Roman Catholic Diocese of Cerreto Sannita-Telese-Sant'Agata de' Goti

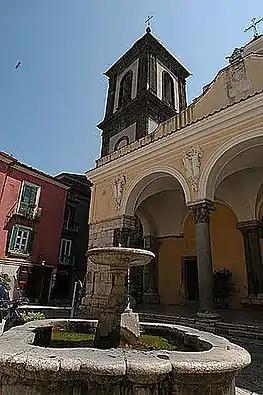
Co-cathedral in Sant'Agata de' Goti

Following the Second Vatican Council, and in accordance with the norms laid out in the council's decree, "Christus Dominus" chapter 40, Pope Paul VI ordered a reorganization of the ecclesiastical provinces in southern Italy, beginning with consultations among the members of the Congregation of Bishops in the Vatican Curia, the Italian Bishops Conference, and the various dioceses concerned.